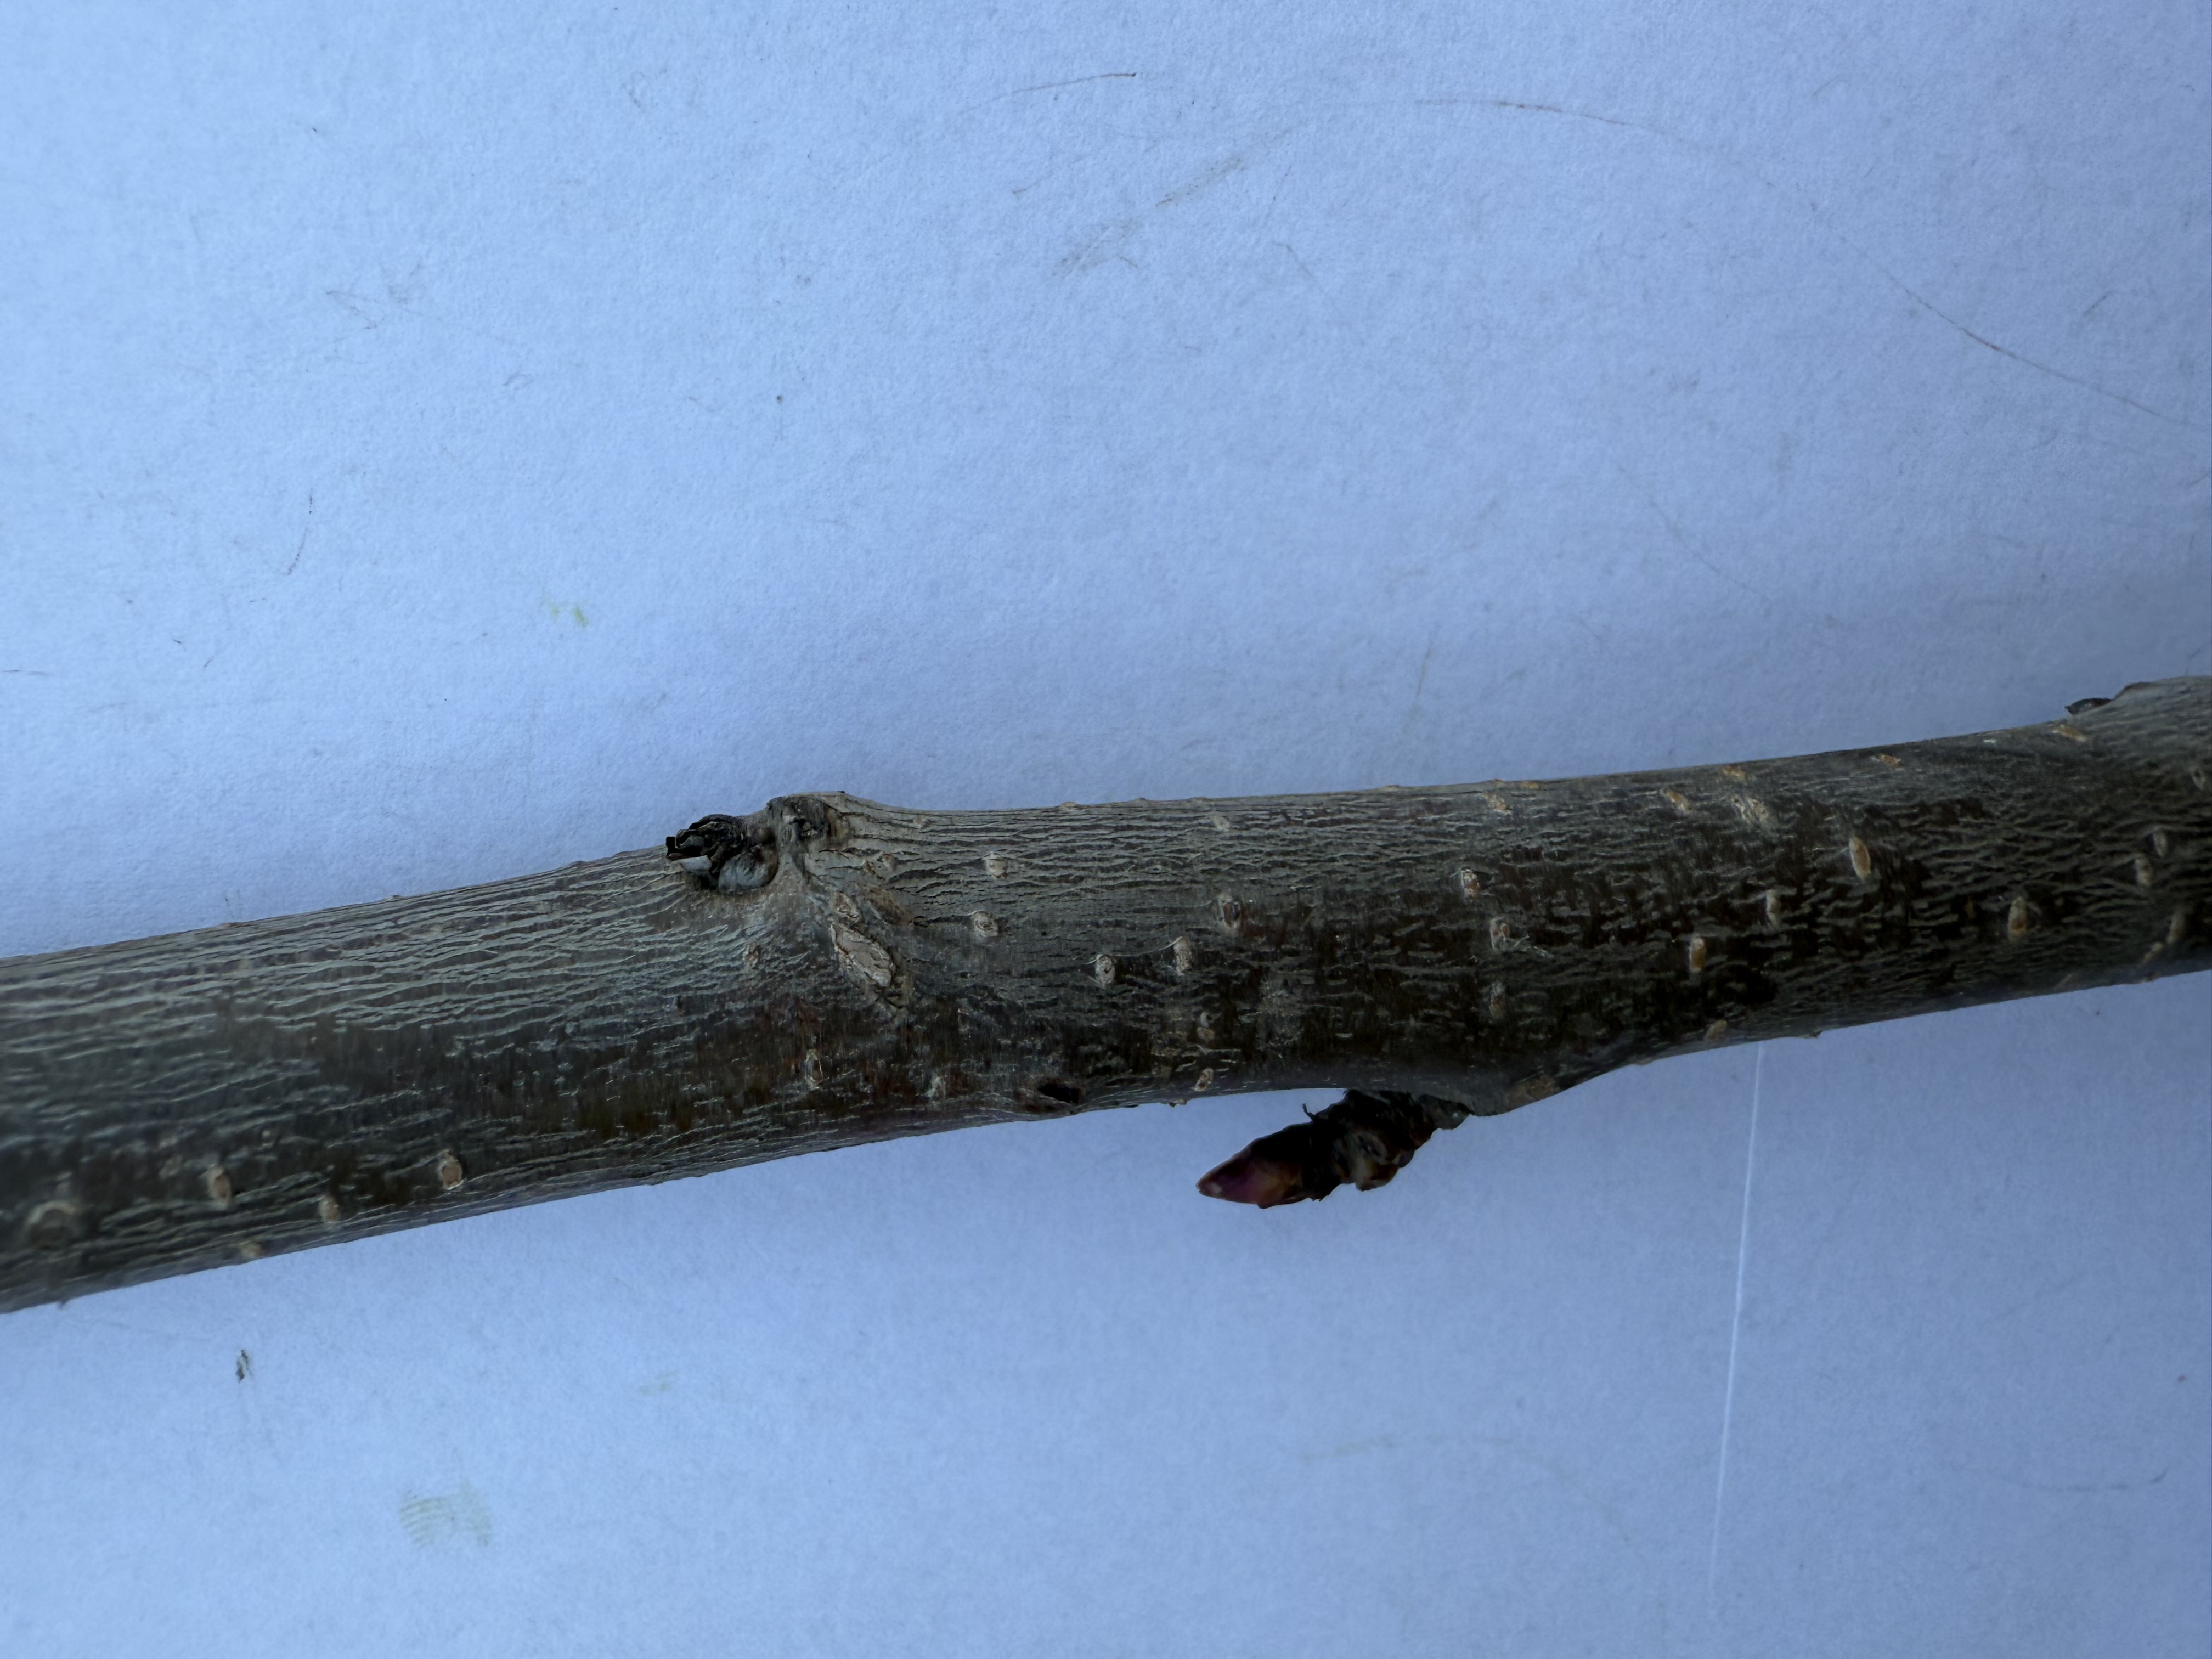
Variety: Sour Cherry